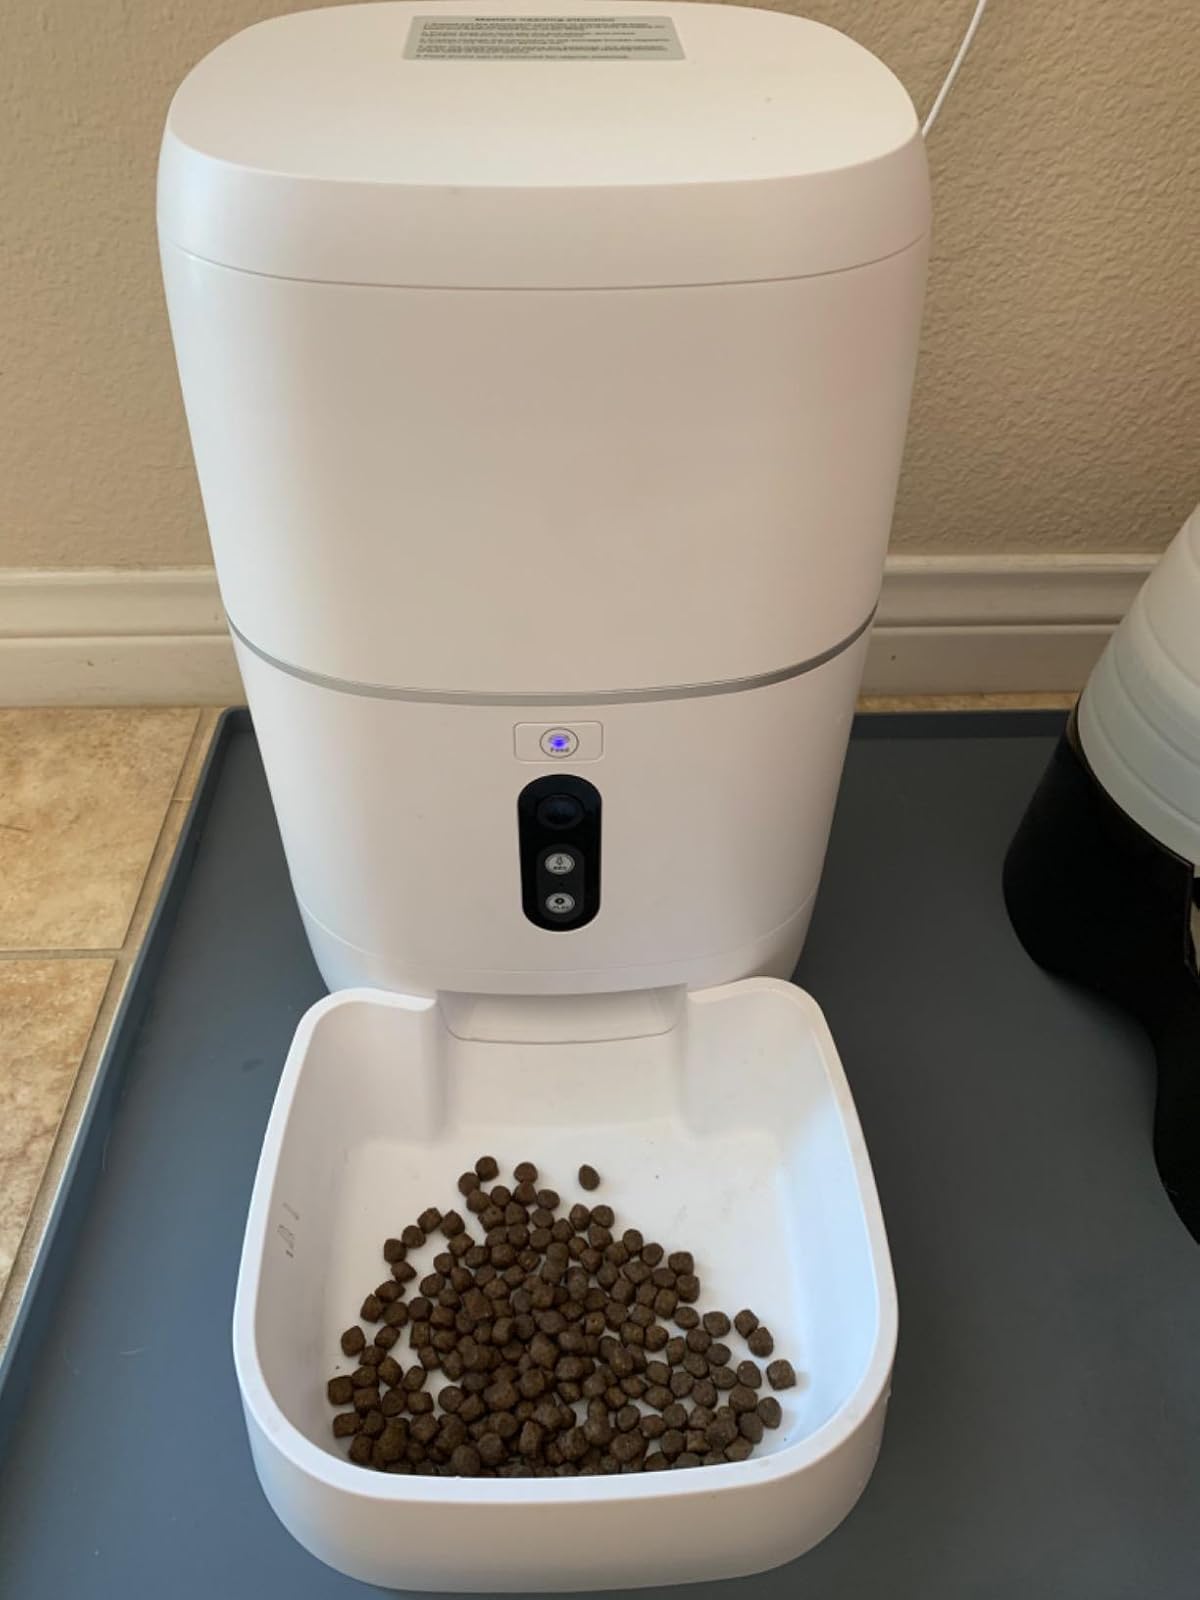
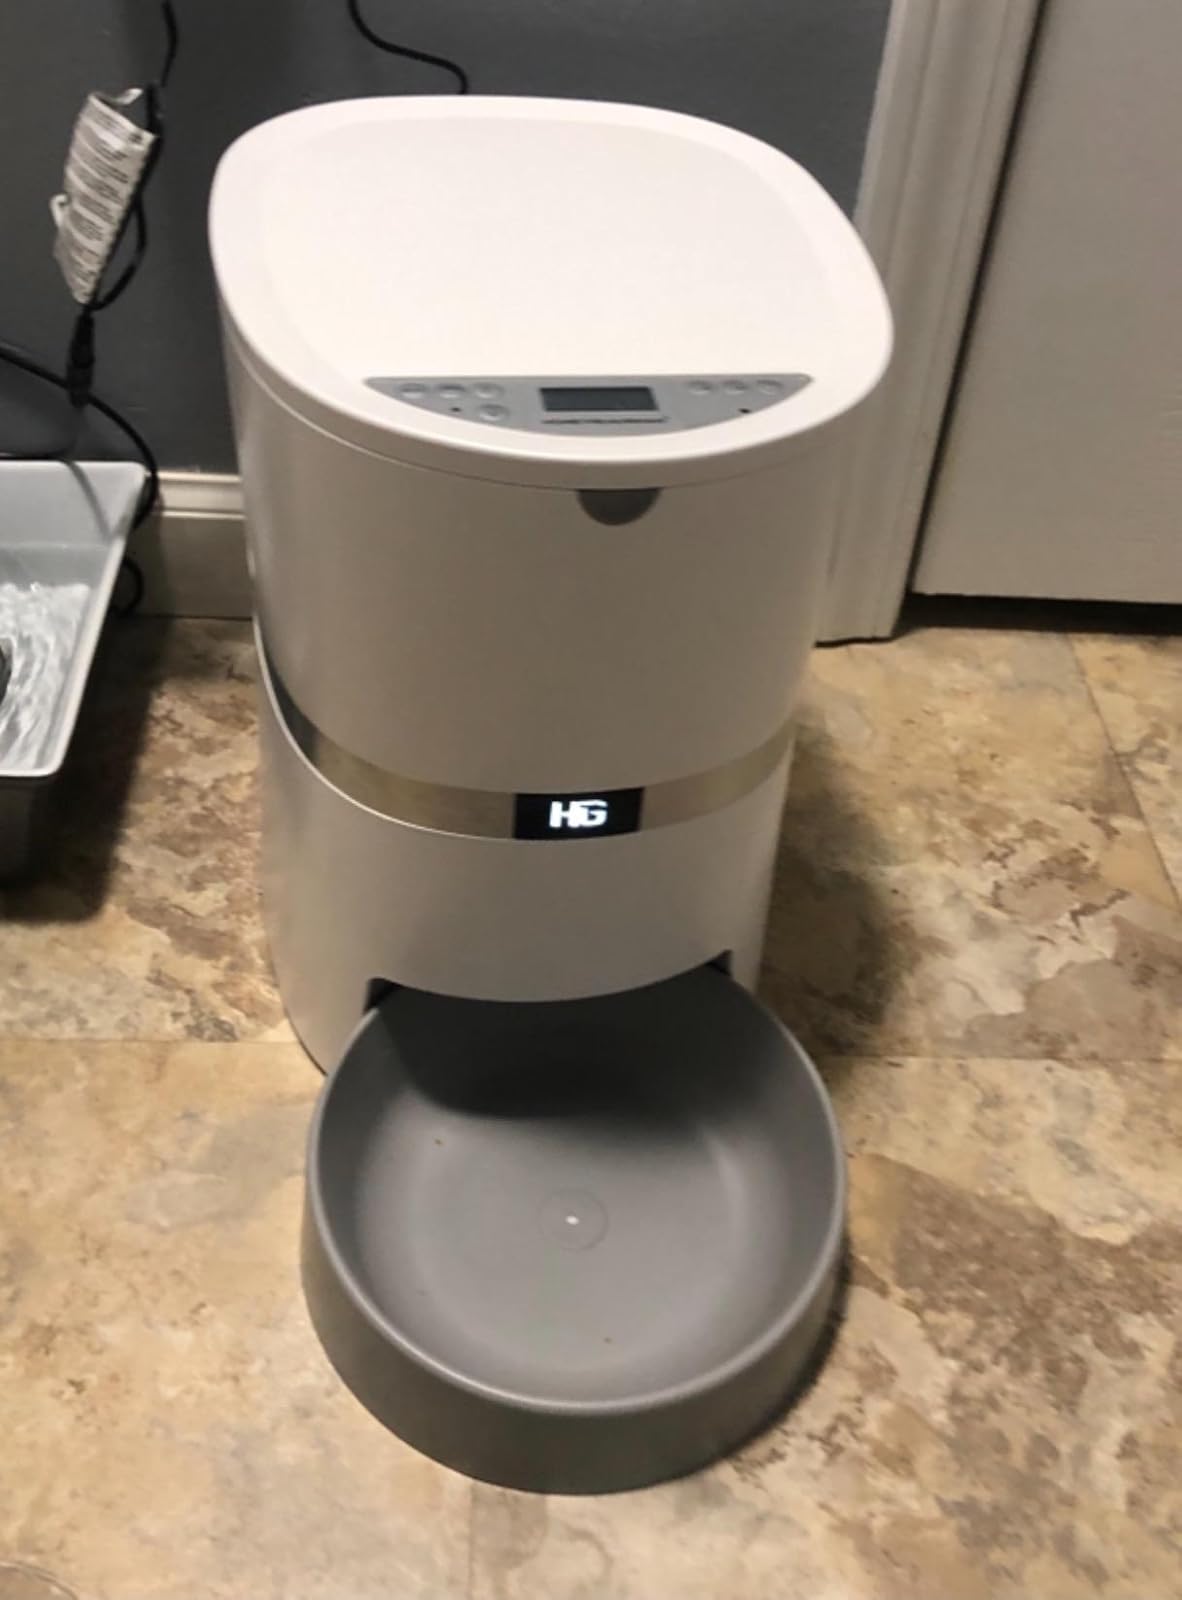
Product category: items_feeder
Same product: no